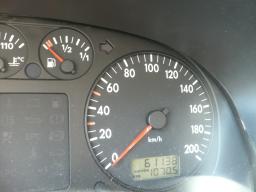
Label: Background_without_leaves